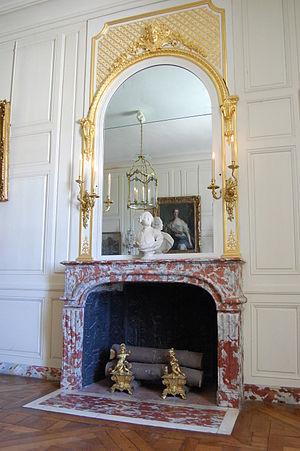
Appartement de la Pompadour, cheminée de l'antichambre, chenets
L'appartement de la marquise de Pompadour est situé au château de Versailles et a accueilli Madame de Pompadour de 1745 à 1750, qui était la favorite de Louis XV.